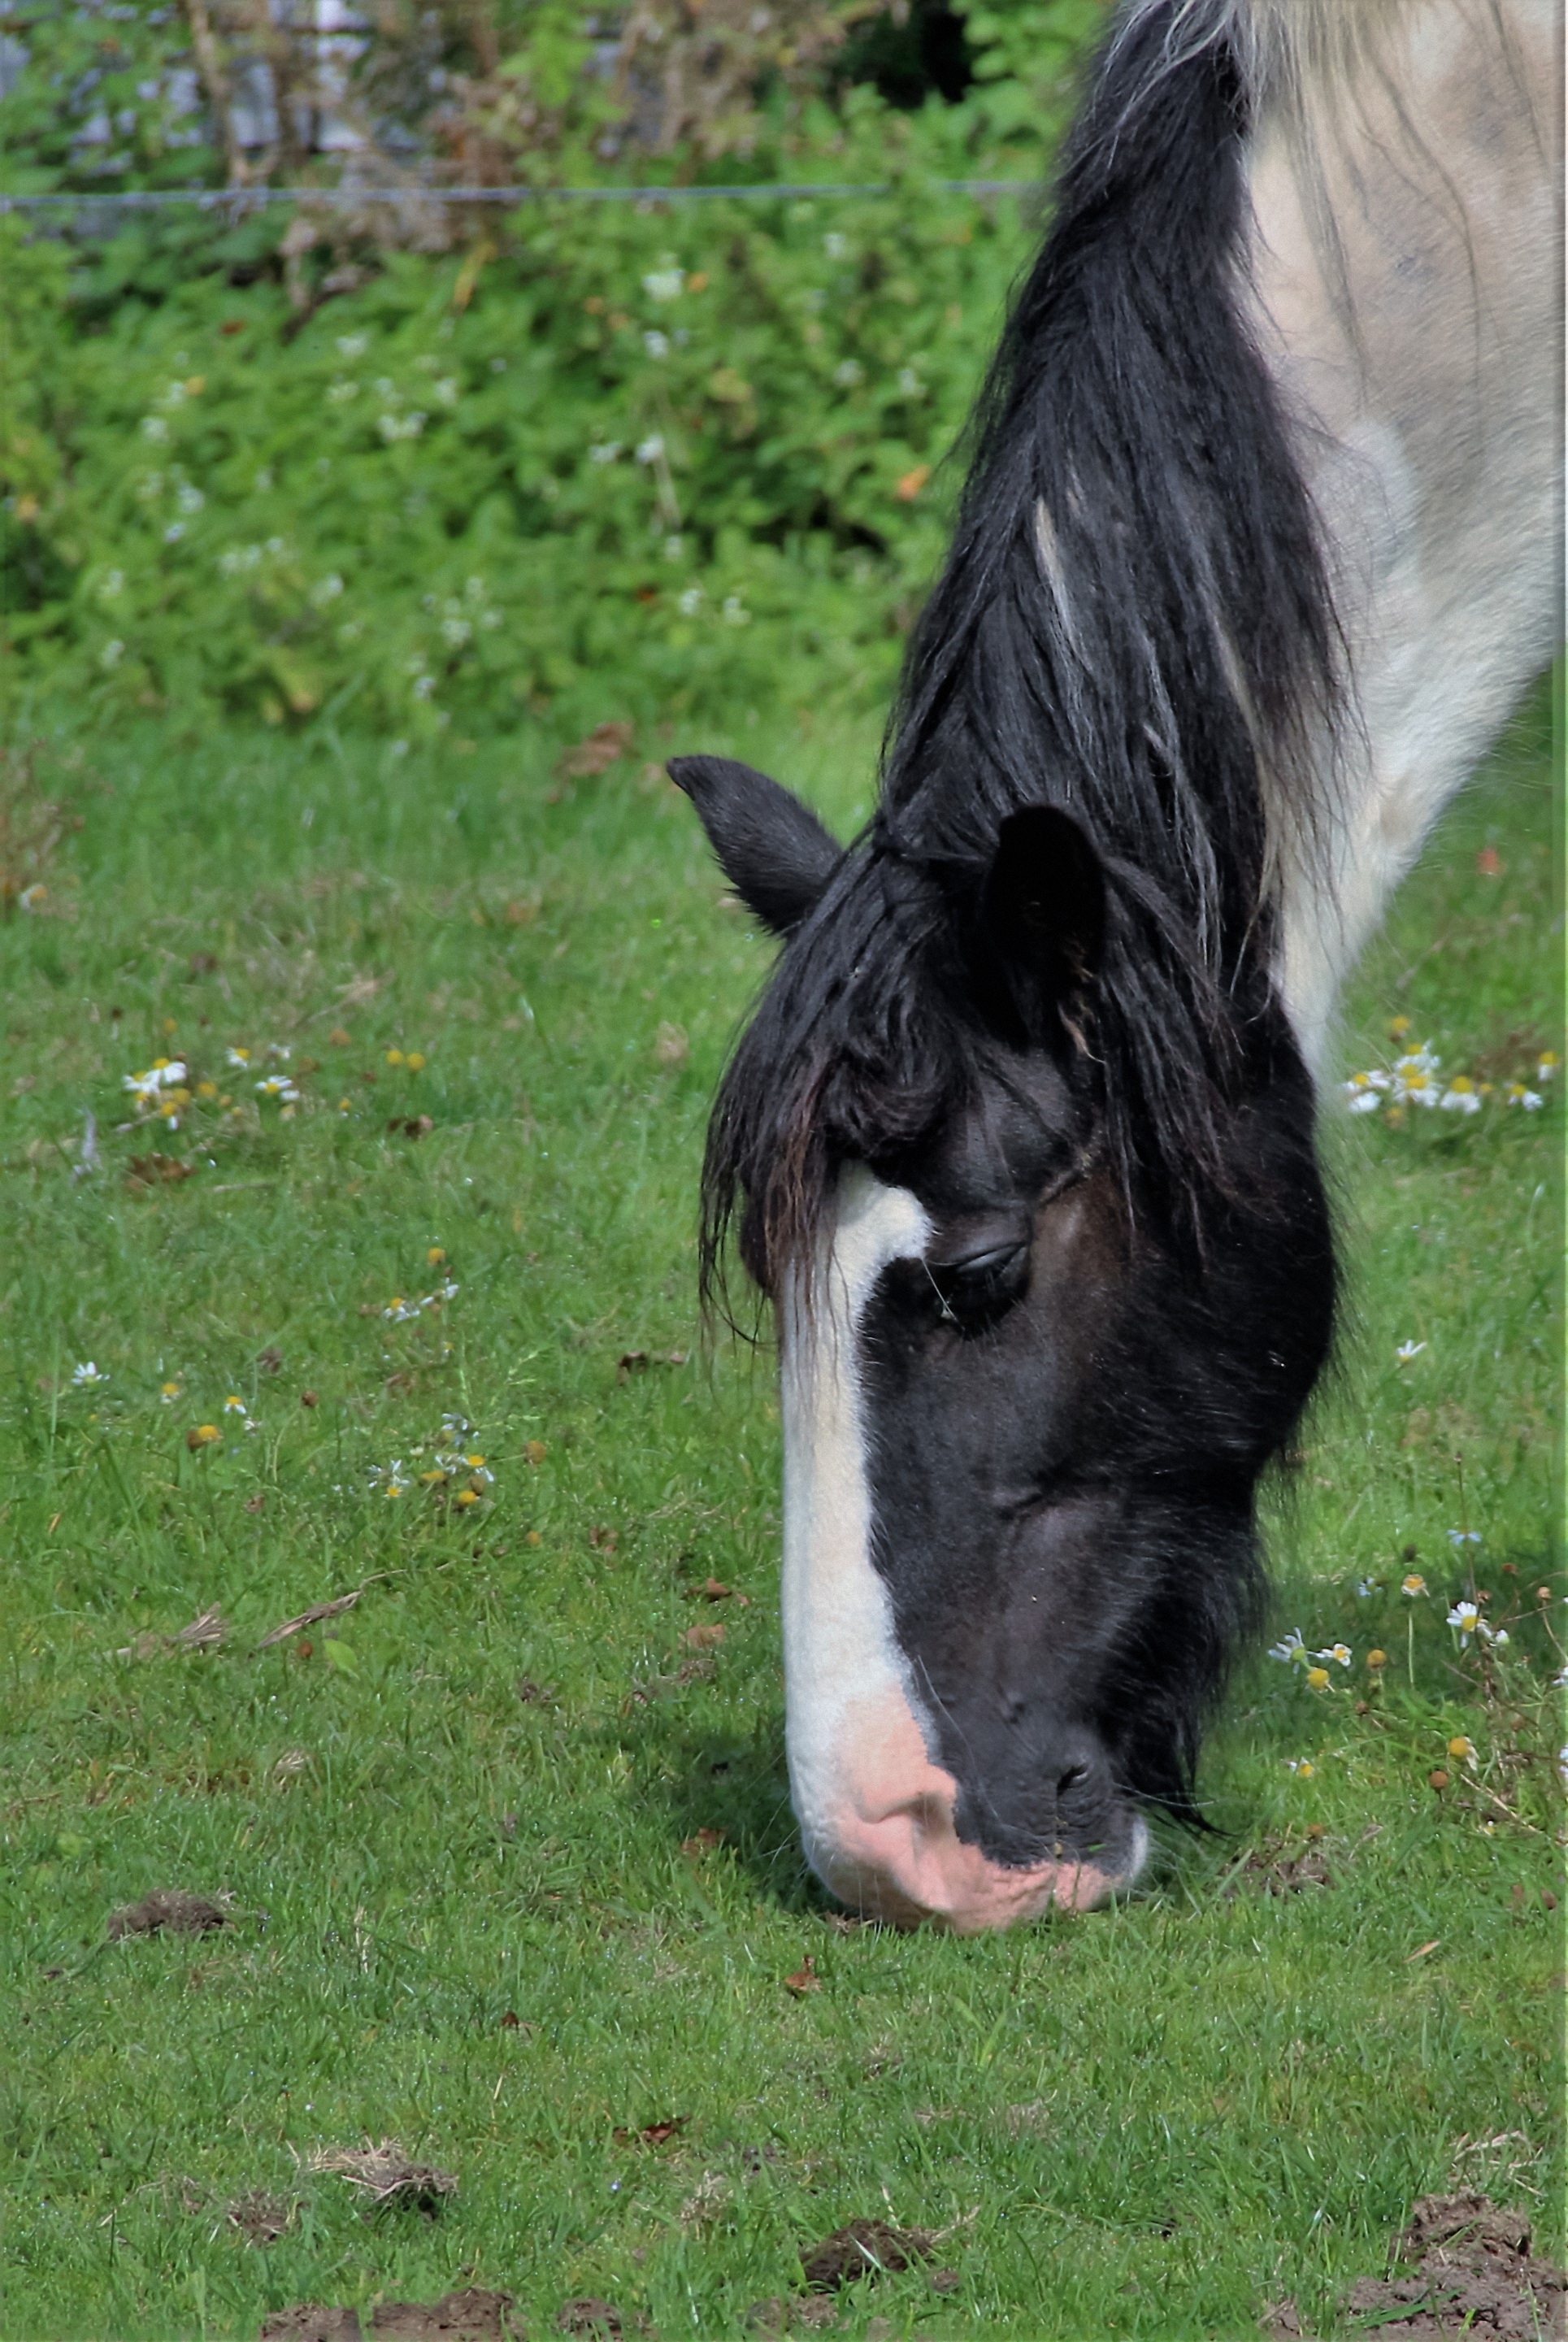
nature, grass, field, farm, meadow, countryside, country, rural, pasture, grazing, horse, mammal, stallion, mane, fauna, equestrian, graze, outdoors, vertebrate, mare, horse like mammal, mustang horse